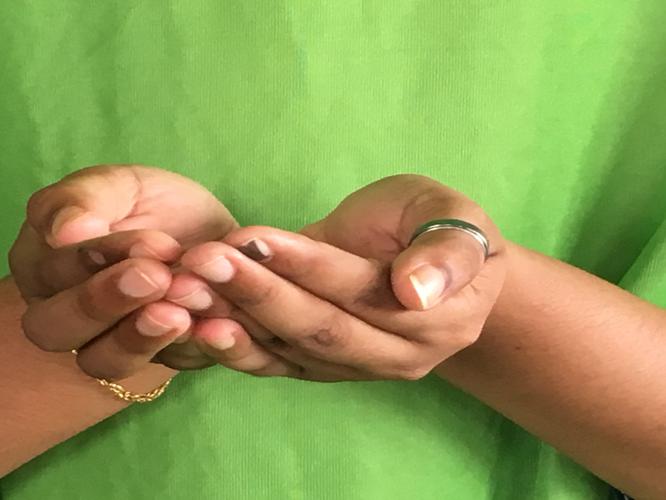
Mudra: Pushpaputa
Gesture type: double_hand